Culture of Italy

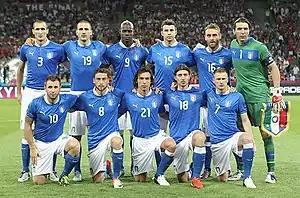
The "Azzurri" in 2012. Football is the most popular sport in Italy.

, there were about 90 daily newspapers in the country, but not all of them had national circulation. According to Audipress statistics, the major daily newspapers (with their political orientations and estimated circulations) are: "la Repubblica", left-wing, 3,276,000 in 2011; "Corriere della Sera", independent, 3,274,000 in 2011; "La Stampa", liberal, 2,132,000 in 2011; "Il Messaggero", left of centre, 1,567,000 in 2011; "il Resto del Carlino", right of centre, 1,296,000 in 2011; "Il Sole 24 Ore", a financial news paper, 1,015,000 in 2011; "il Giornale", independent, 728,000 in 2011; and "l'Unità", Communist, 291,000 in 2011. "TV Sorrisi e Canzoni" is the most popular news weekly with a circulation of 677,658 in July 2012. The periodical press is becoming increasingly important. Among the most important periodicals are the pictorial weeklies—"Oggi", "L'Europeo", "L'Espresso", and "Gente". "Famiglia Cristiana" is a Catholic weekly periodical with a wide readership.